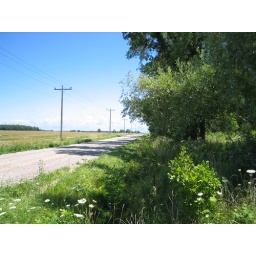
The utility poles disappear with the road into the clouds in the distance.